Toucan

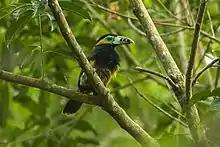
Spot-billed toucanets have smaller bills than "Ramphastos" toucans.

The legs of the toucan are strong and rather short. Their toes are arranged in pairs with the first and fourth toes turned backward. The majority of toucans do not show any sexual dimorphism in their coloration, the genus "Selenidera" being the most notable exception to this rule (hence their common name, "dichromatic toucanets"). However, the bills of female toucans are usually shorter, deeper and sometimes straighter, giving more of a "blocky" impression compared to male bills. The feathers in the genus containing the largest toucans are generally purple, with touches of white, yellow, and scarlet, and black. The underparts of the araçaris (smaller toucans) are yellow, crossed by one or more black or red bands. The toucanets have mostly green plumage with blue markings.